GMT360

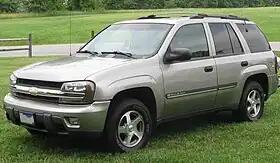
Chevrolet TrailBlazer

GMT 360 is a vehicle platform that was manufactured by General Motors from the 2002 through 2009 model years. Underpinning the third generation of GM mid-size SUVs, the GMT360 architecture replaced the pickup truck-derived GMT330 chassis introduced for 1983. Vehicles using the platform were produced as five-door SUVs, a retractable-roof wagon/SUV/truck, and a midsize hardtop convertible pickup truck.